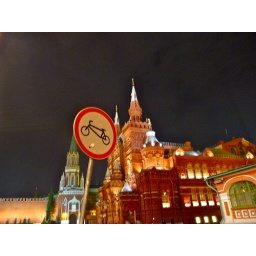
bike sign in front of the tower